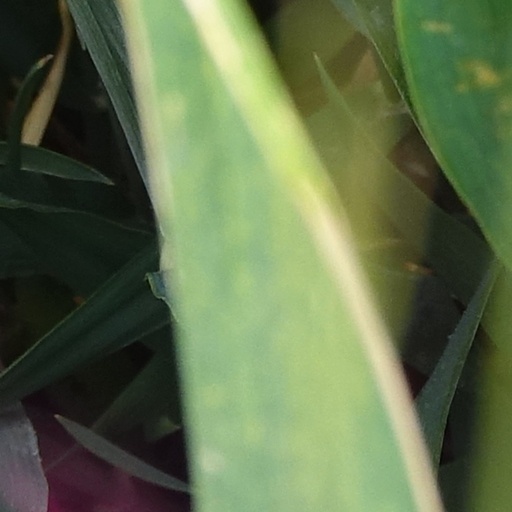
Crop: wheat